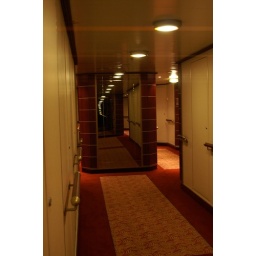
The &amp;quot; Hall of Mirrors&amp;quot; in the corridor to the observation lounge